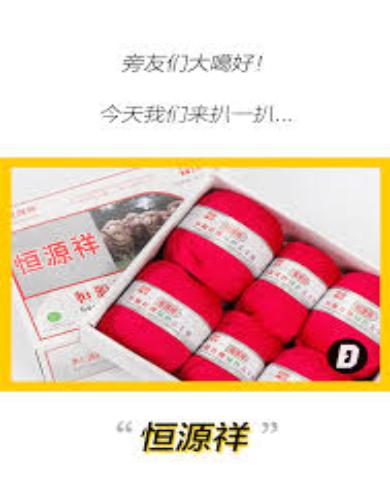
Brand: HengYuXiang
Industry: Necessities